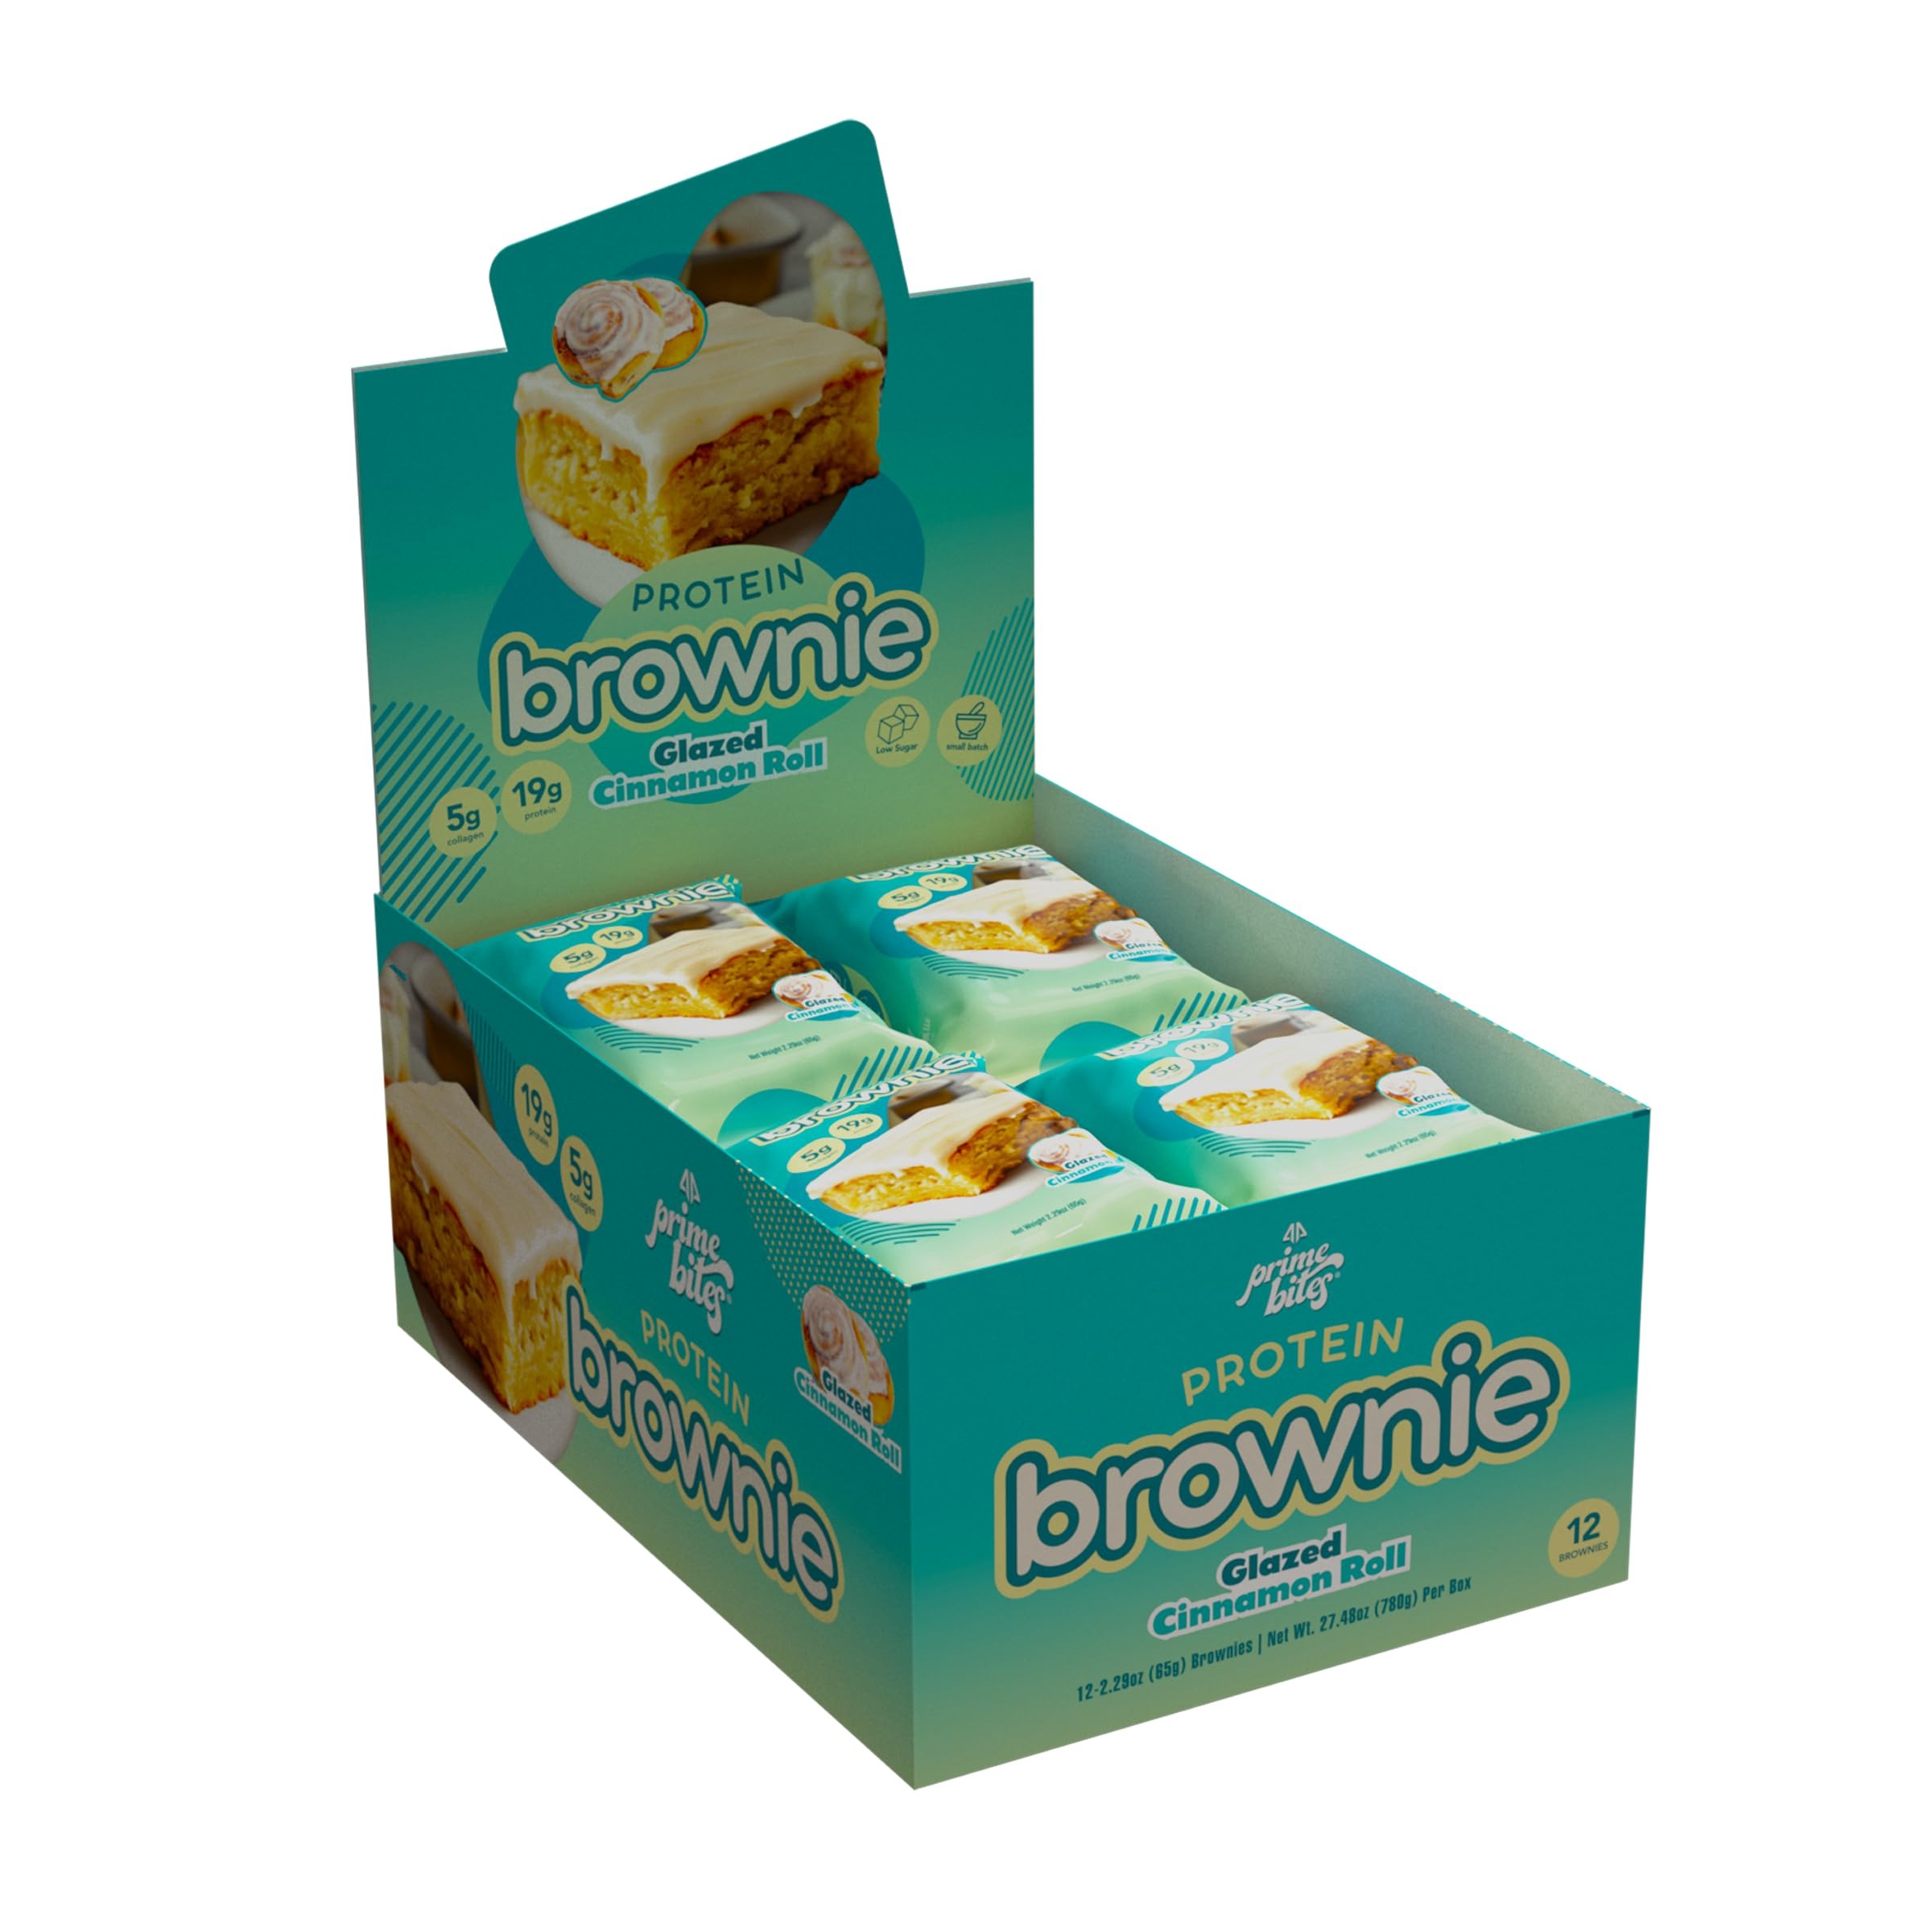
Item Name: Alpha Prime Protein Brownie - Glazed Cinnamon Roll (12 Brownies)
Bullet Point 1: Alpha Prime - Protein Brownie - Glazed Cinnamon Roll 19g Protein
Bullet Point 2: 5g Collagen
Bullet Point 3: Low sugar
Bullet Point 4: Delicious alternative snack
Bullet Point 5: Guilt Free | Oven Baked | Gourmet Taste
Product Description: Alpha Prime - Protein Brownie - Glazed Cinnamon Roll 19g Protein 5g Collagen Low sugar Delicious alternative snack Guilt Free | Oven Baked | Gourmet Taste 12 brownies per box
Value: 12.0
Unit: Count

Price: 39.99